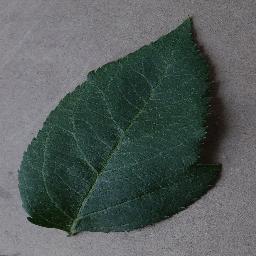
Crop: apple
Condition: healthy